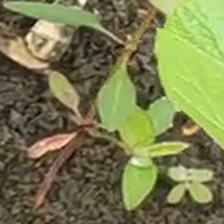
Weed species: Choti_dudhi_(Euphorbia_hirta)